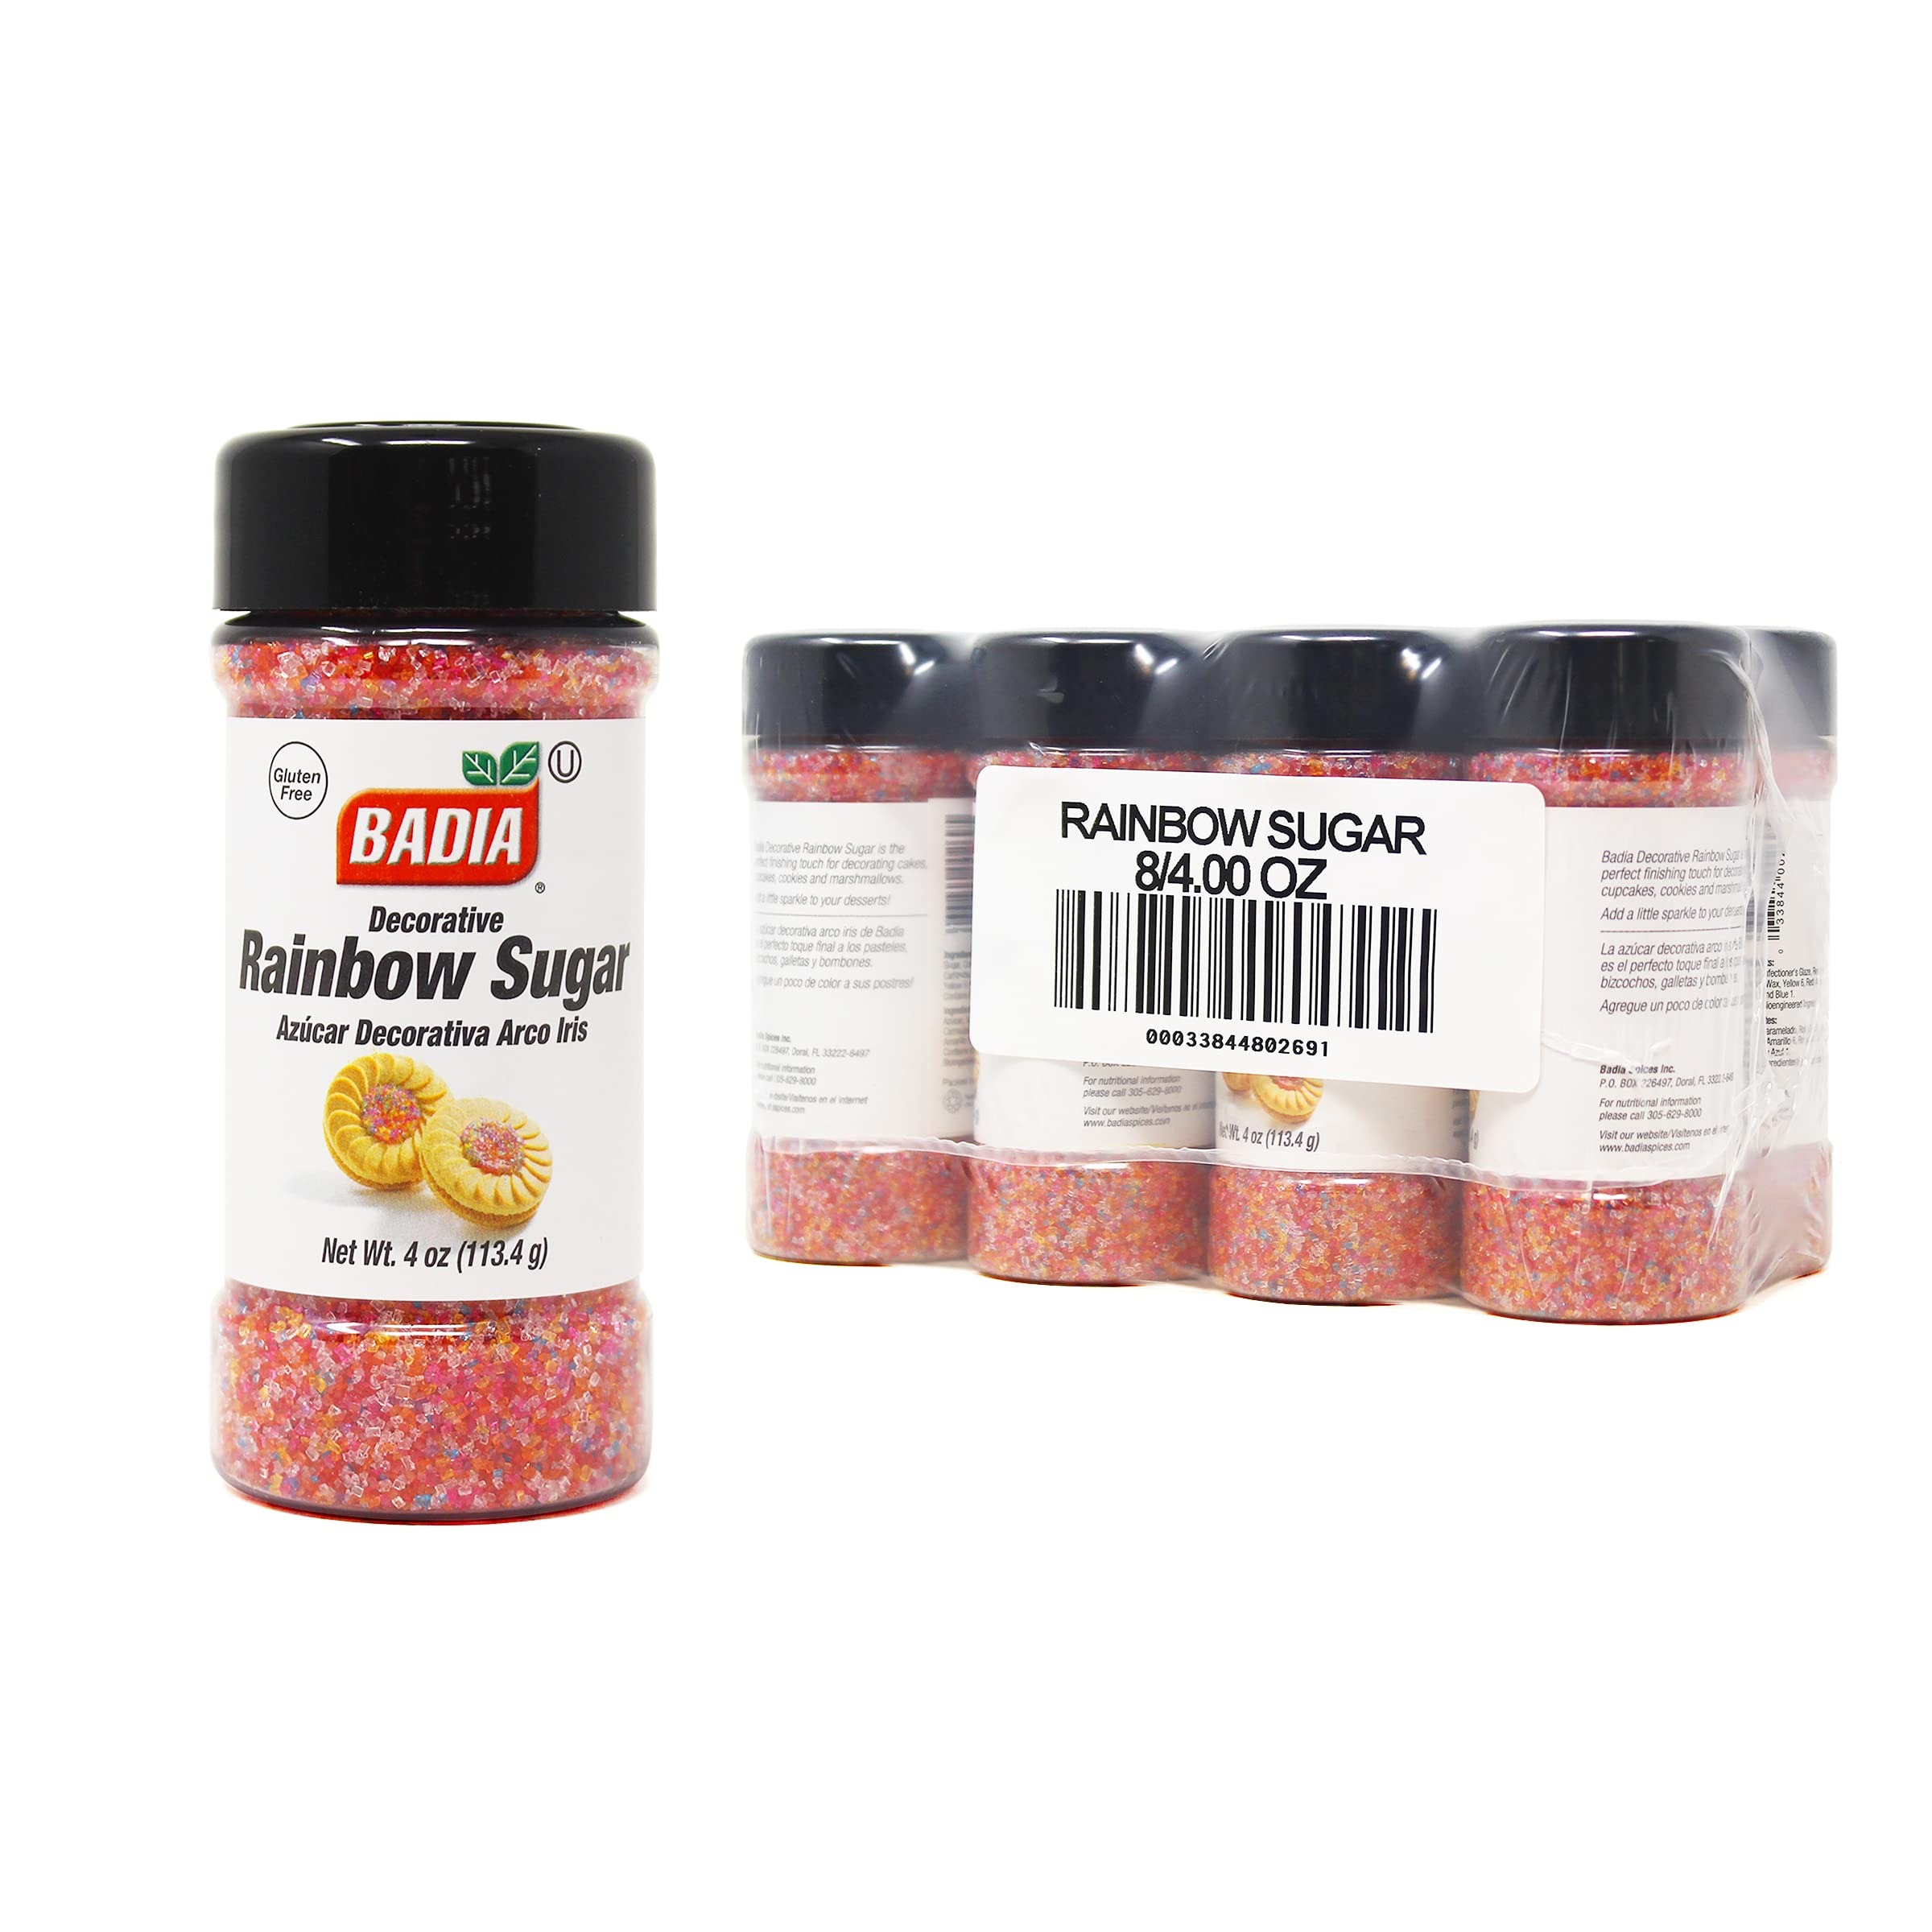
Item Name: Badia Rainbow Sugar, 4 Oz (Pack Of 8)
Value: 32.0
Unit: Fl Oz

Price: 10.93